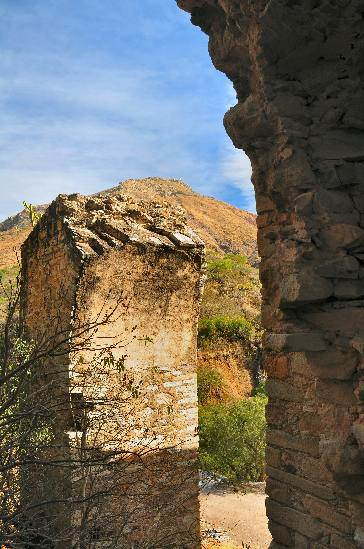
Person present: No